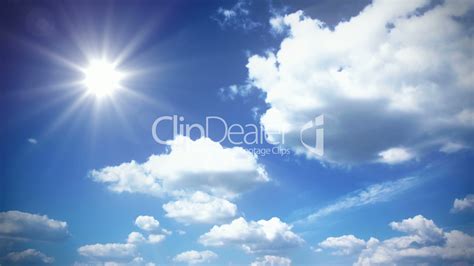
Weather: sun or clear